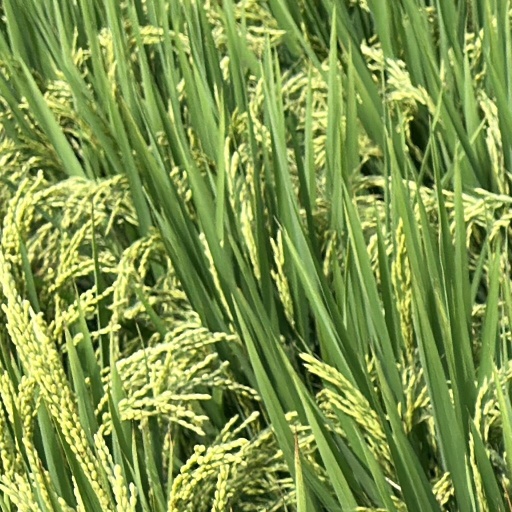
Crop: rice